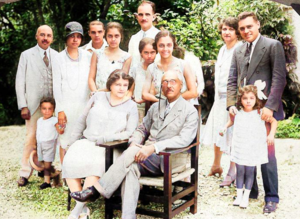
Eustache Antoine François Joseph Louis Borno, né le 20 septembre 1865 à Port-au-Prince et mort le 29 juillet 1942 Pétionville, est un avocat et homme politique haïtien qui fut président de la République de 1922 à 1930, durant l’occupation américaine. Il s'adonnait également à la poésie, au roman et à la musique.